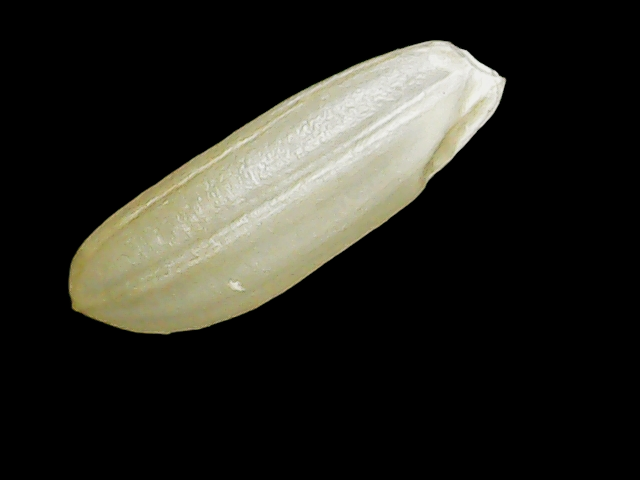
Rice variety: Binadhan23